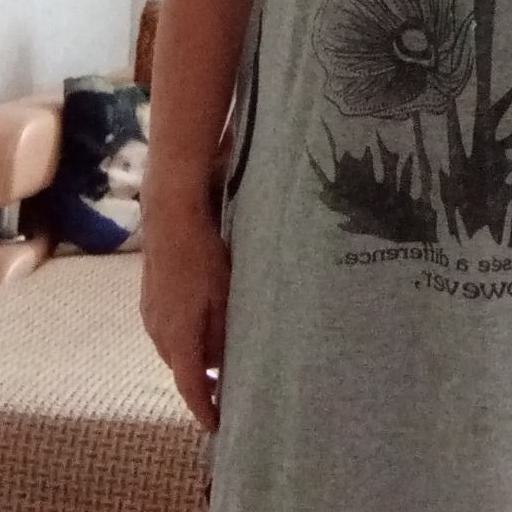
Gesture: no_gesture